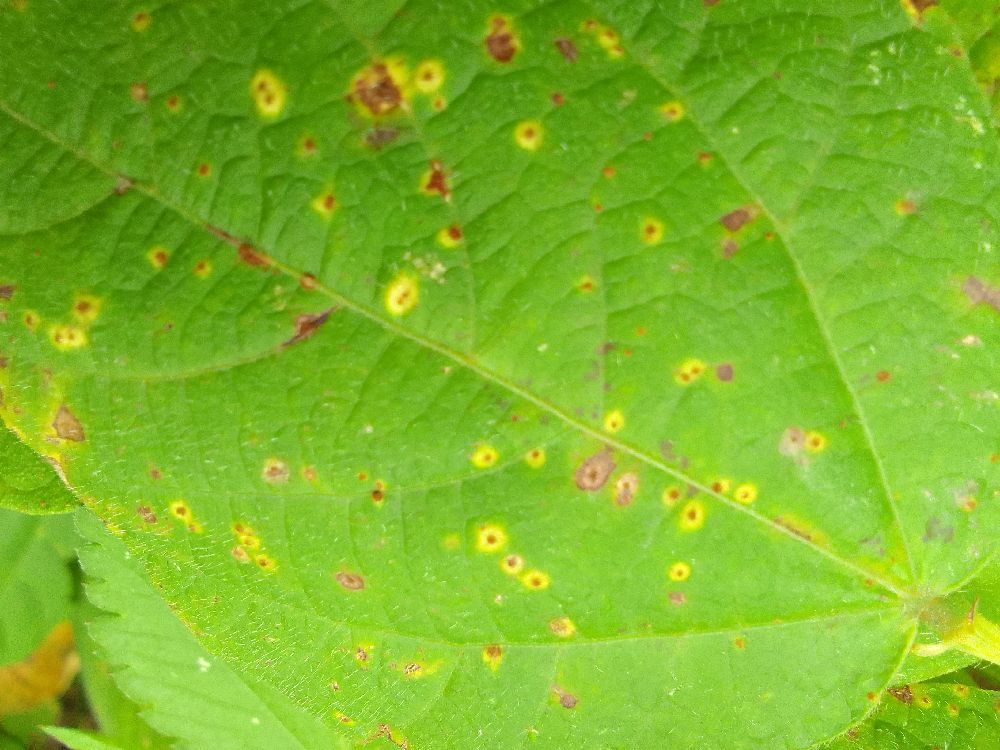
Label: rust